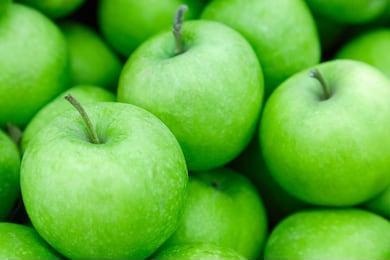
Label: apple